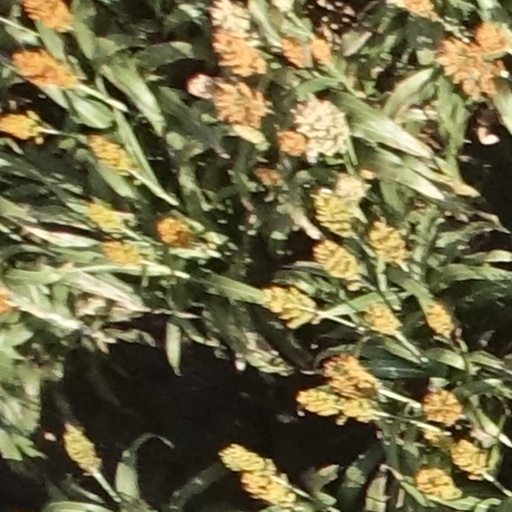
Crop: sorghum